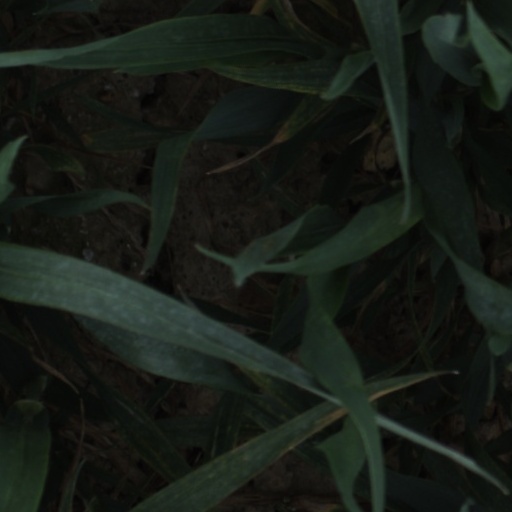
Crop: wheat